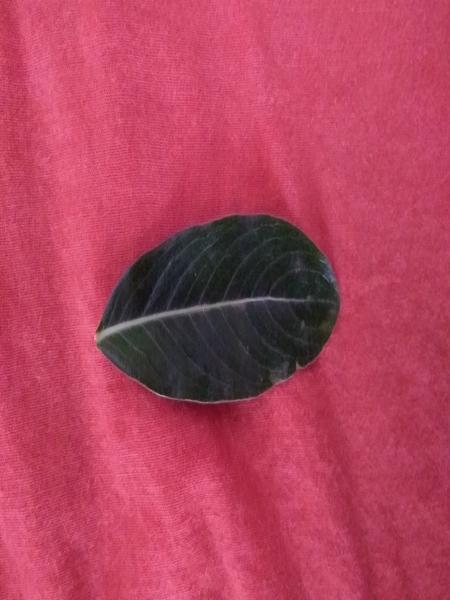
Plant: Catharanthus